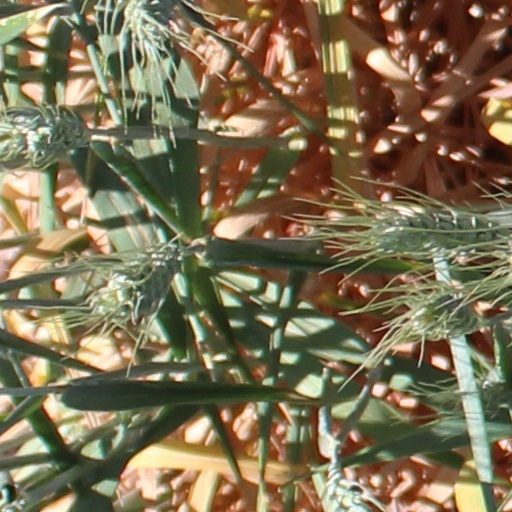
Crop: wheat